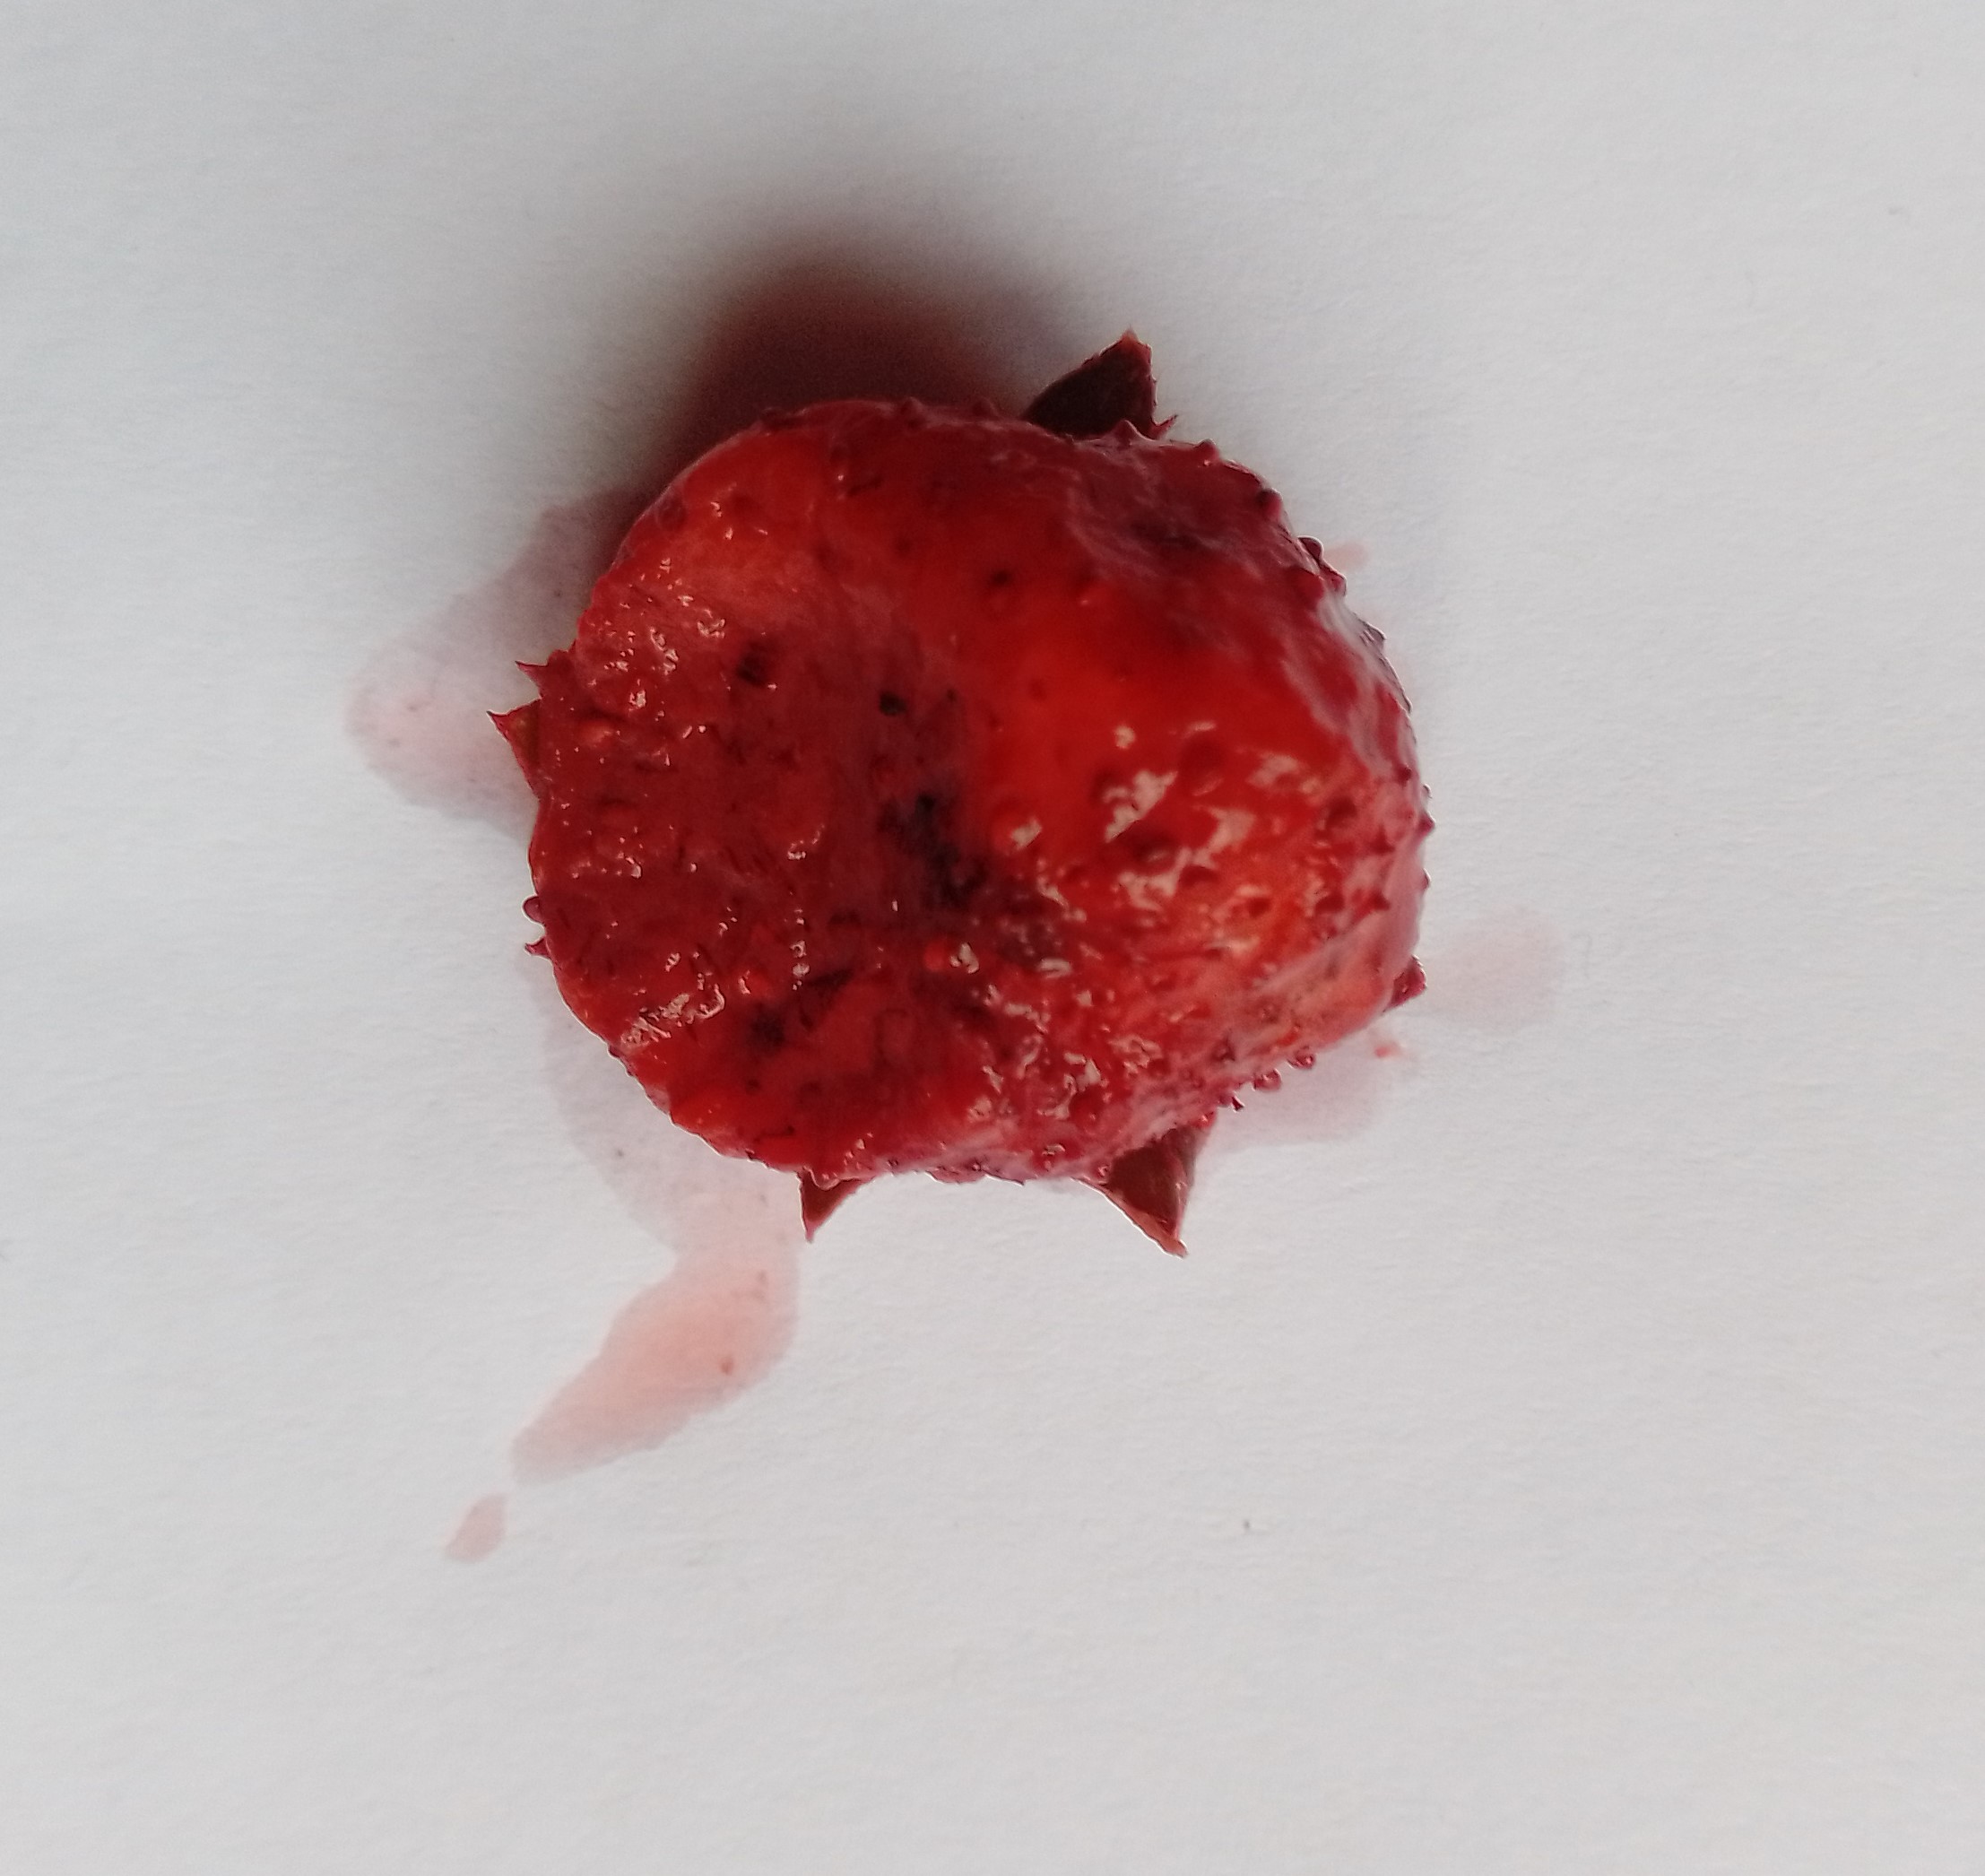
Fruit: strawberry
Condition: rotten